Body odour and sexual attraction

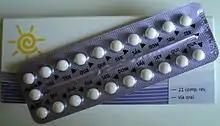
Oral hormone contraceptive pills

Whilst a vast number of studies have been conducted to investigate body odour and mating, research is now shifting in particular towards the effect of male scent to female sexual attraction. This is largely due to the effects of the menstrual cycle and hormone contraceptives, which directly affect women's partner preference. Past research has highlighted the importance of a male's scent to females, such that smell was rated significantly more important for women than men. Furthermore, smell and body odour were rated as the most important physical factor for females, compared to looks for males. Further studies have aimed to understand these sex differences. Using questionnaires and self-report data, a greater reliance was found for females on olfactory cues than males. This reliance was valued for females in both sexual and non-sexual contexts. The research strongly supports the hypothesis that whilst men use more physical and visual cues, women rely more heavily on olfactory cues such as body odour that men tend to overlook.